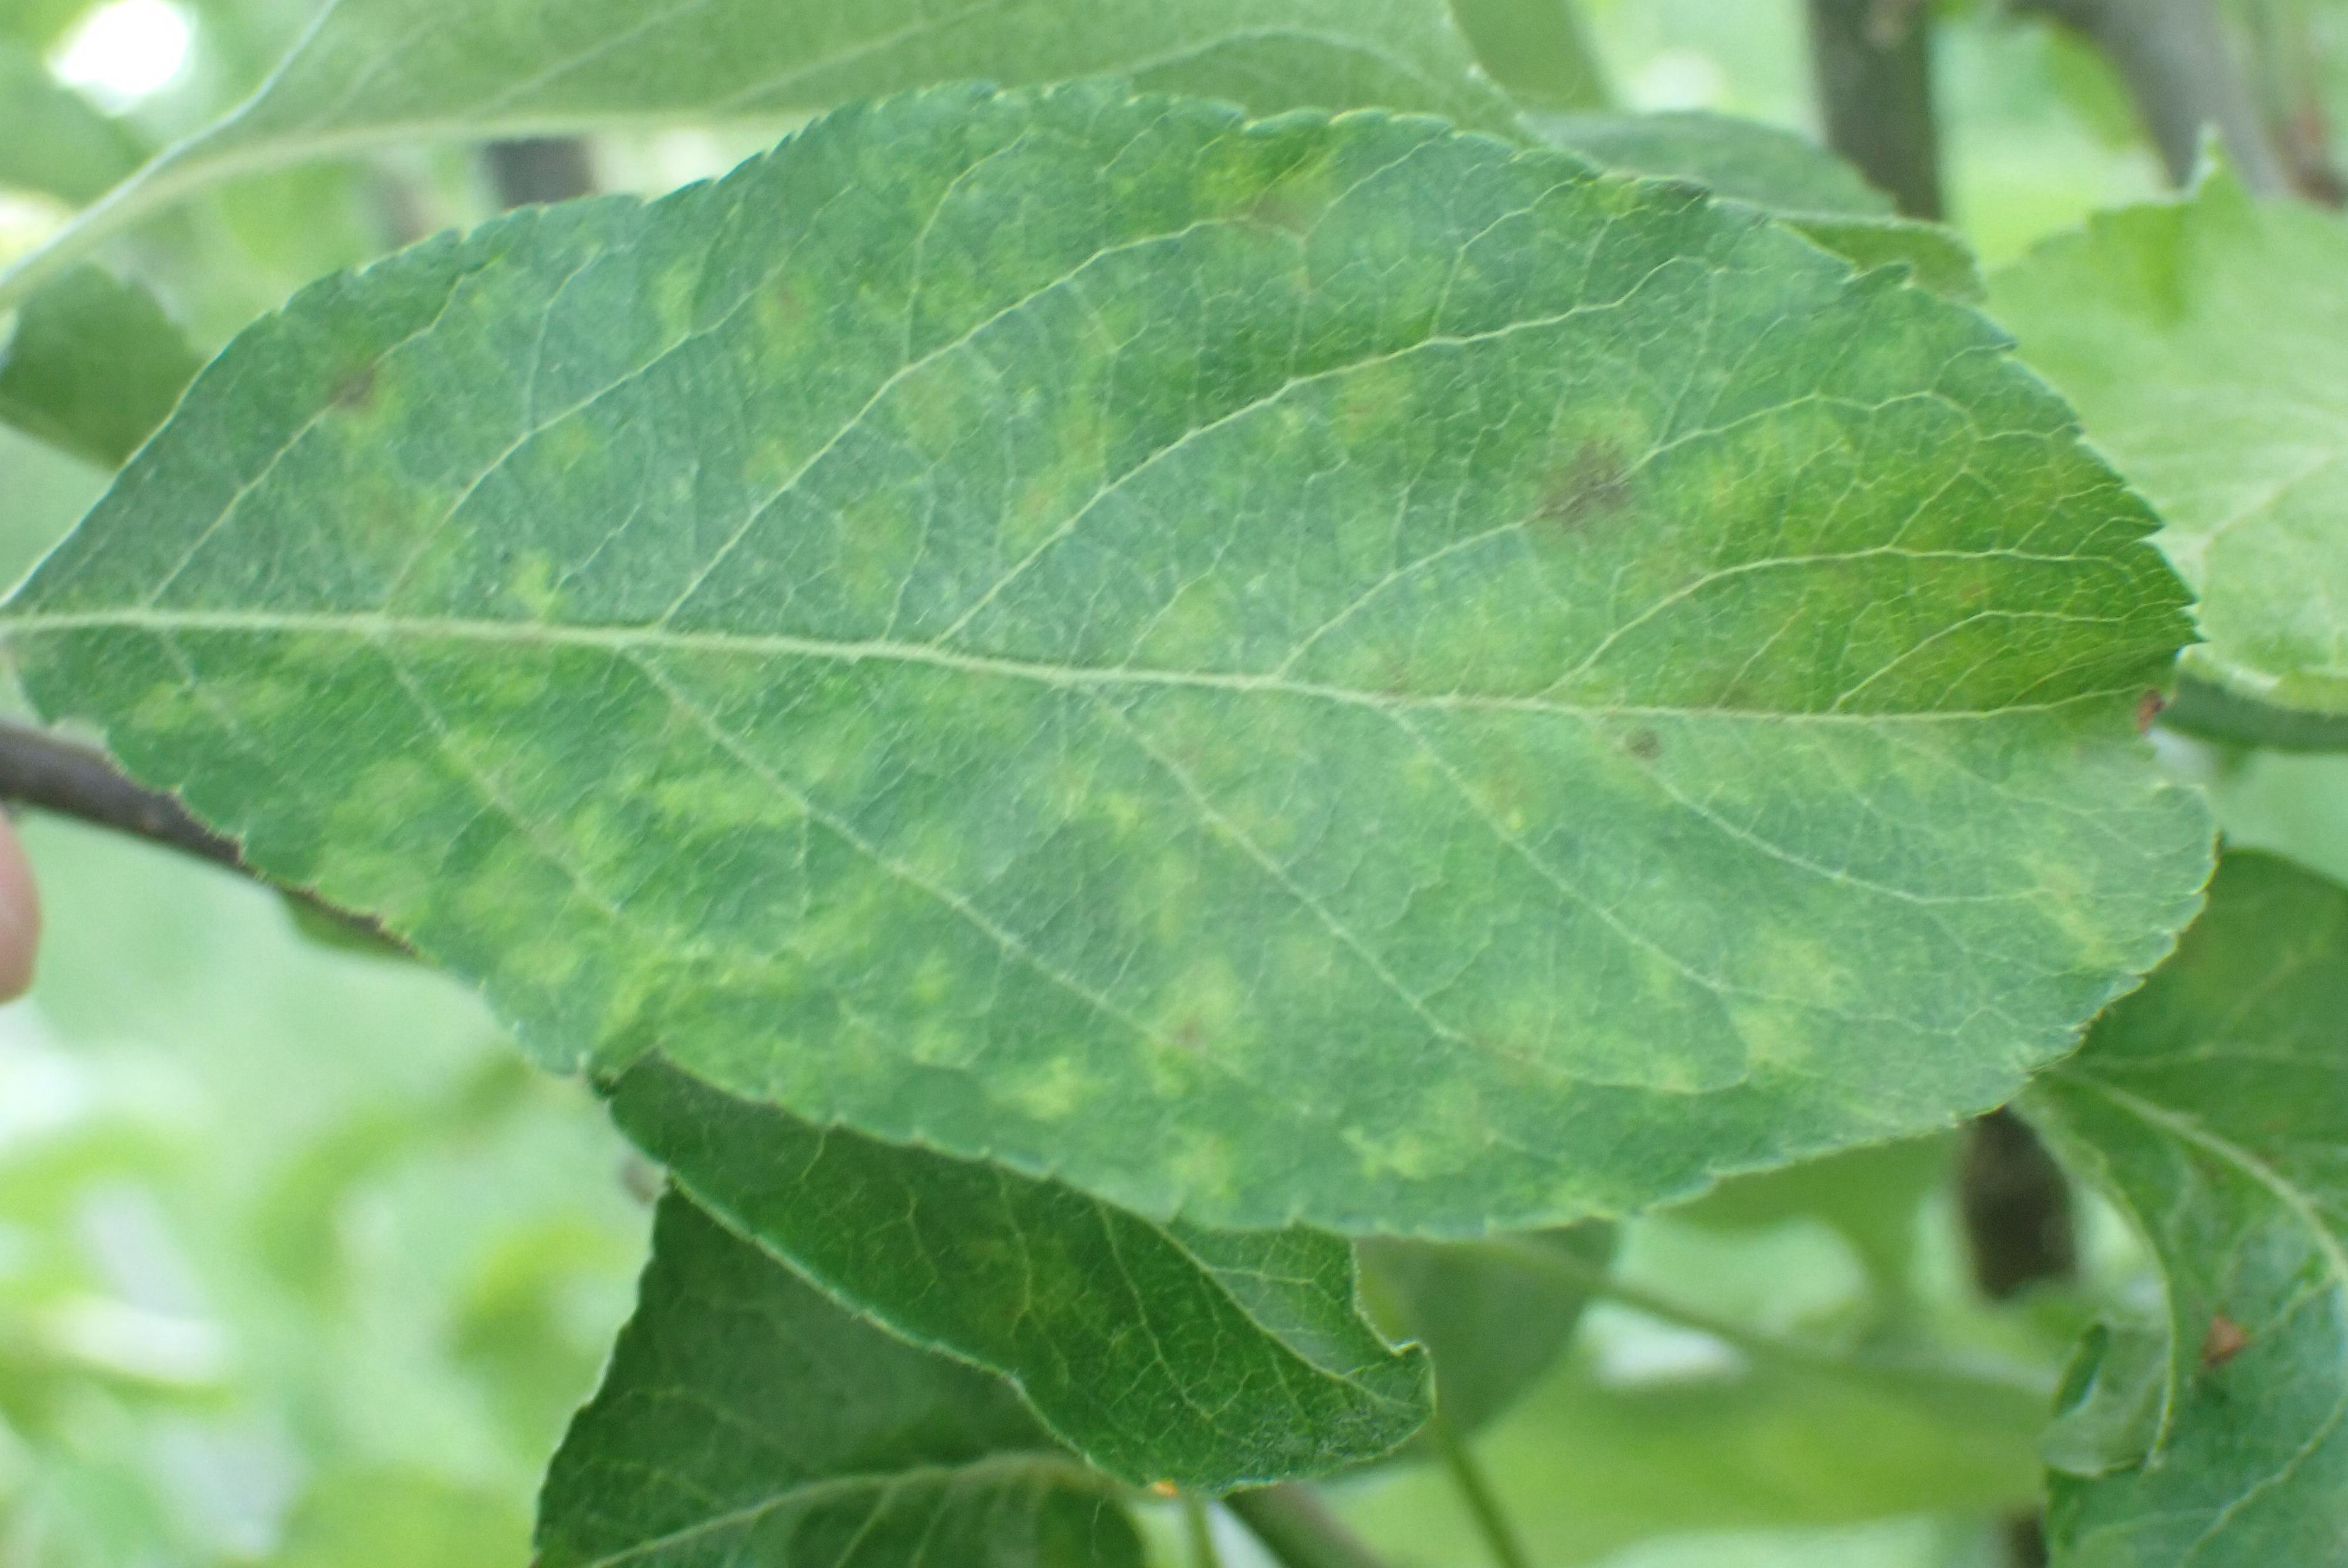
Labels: scab